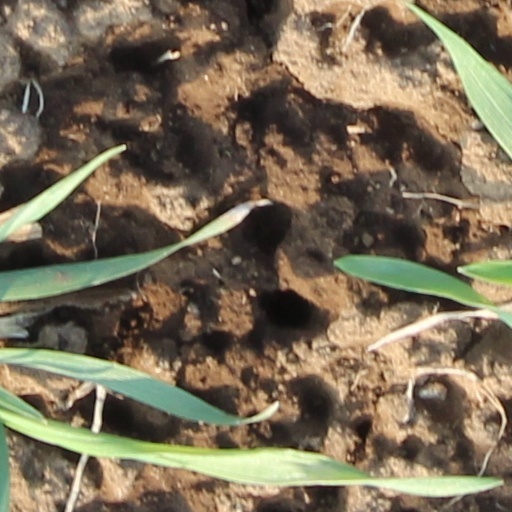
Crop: wheat